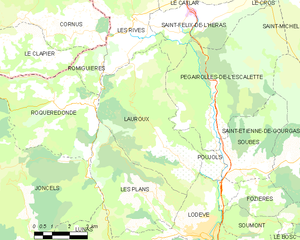
Carte de la commune française de code INSEE 34132 - Lauroux
Lauroux est une commune française située dans le département de l'Hérault en région Occitanie.